Reed Sarratt

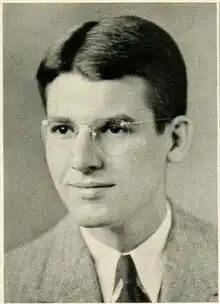
Sarratt in 1937

Reed Sarratt (1917-1986) was an American journalist and editor from North Carolina. He wrote about school desegregation in the Southern United States. He served as the executive director of the Southern Education Reporting Service from 1960 to 1965, and the Southern Newspaper Publishers Association from 1973 to 1986.